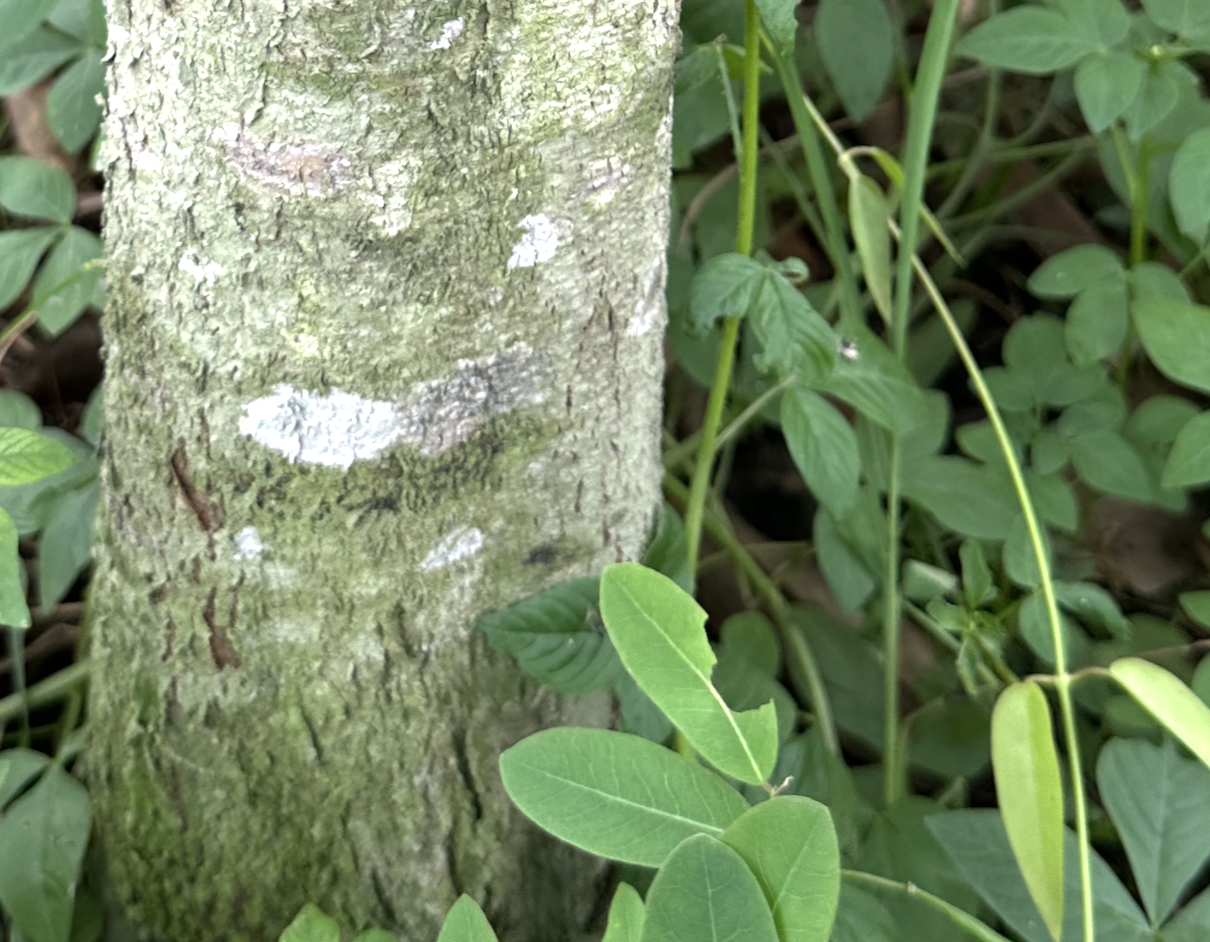
Label: pink_disease